George O'Hara (actor)

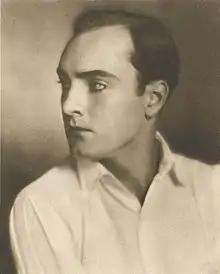
George O'Hara 1920

George O'Hara (born George Bolger, February 22, 1899 – October 16, 1966) was an American motion picture actor and screenwriter of the silent film era.